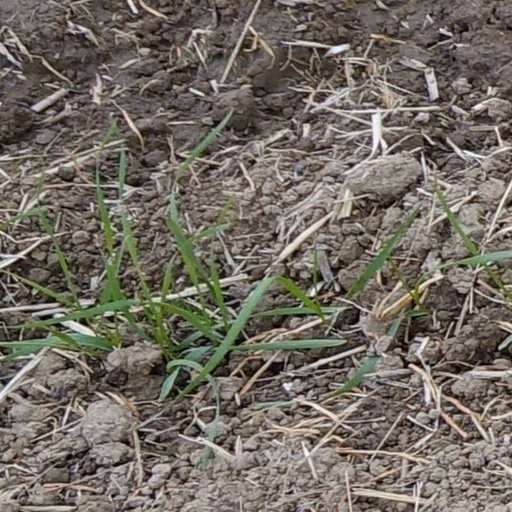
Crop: wheat